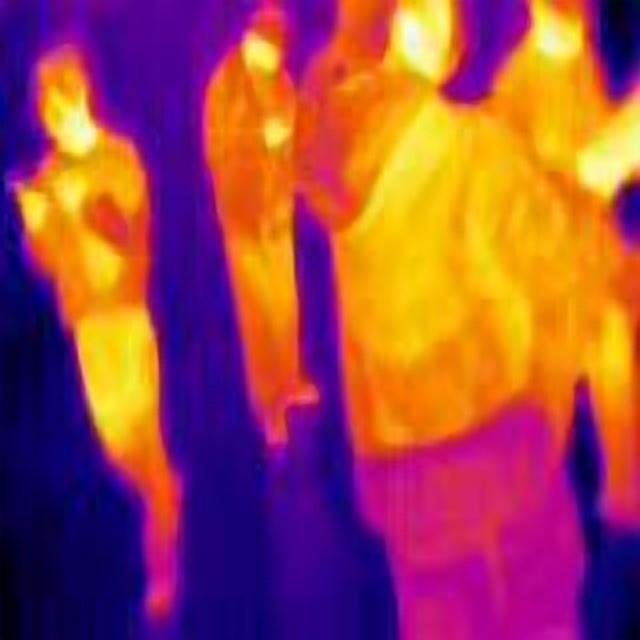
Detected objects:
label: person
label: person
label: person
label: person